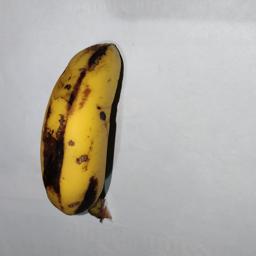
Banana variety: Sagor Kola